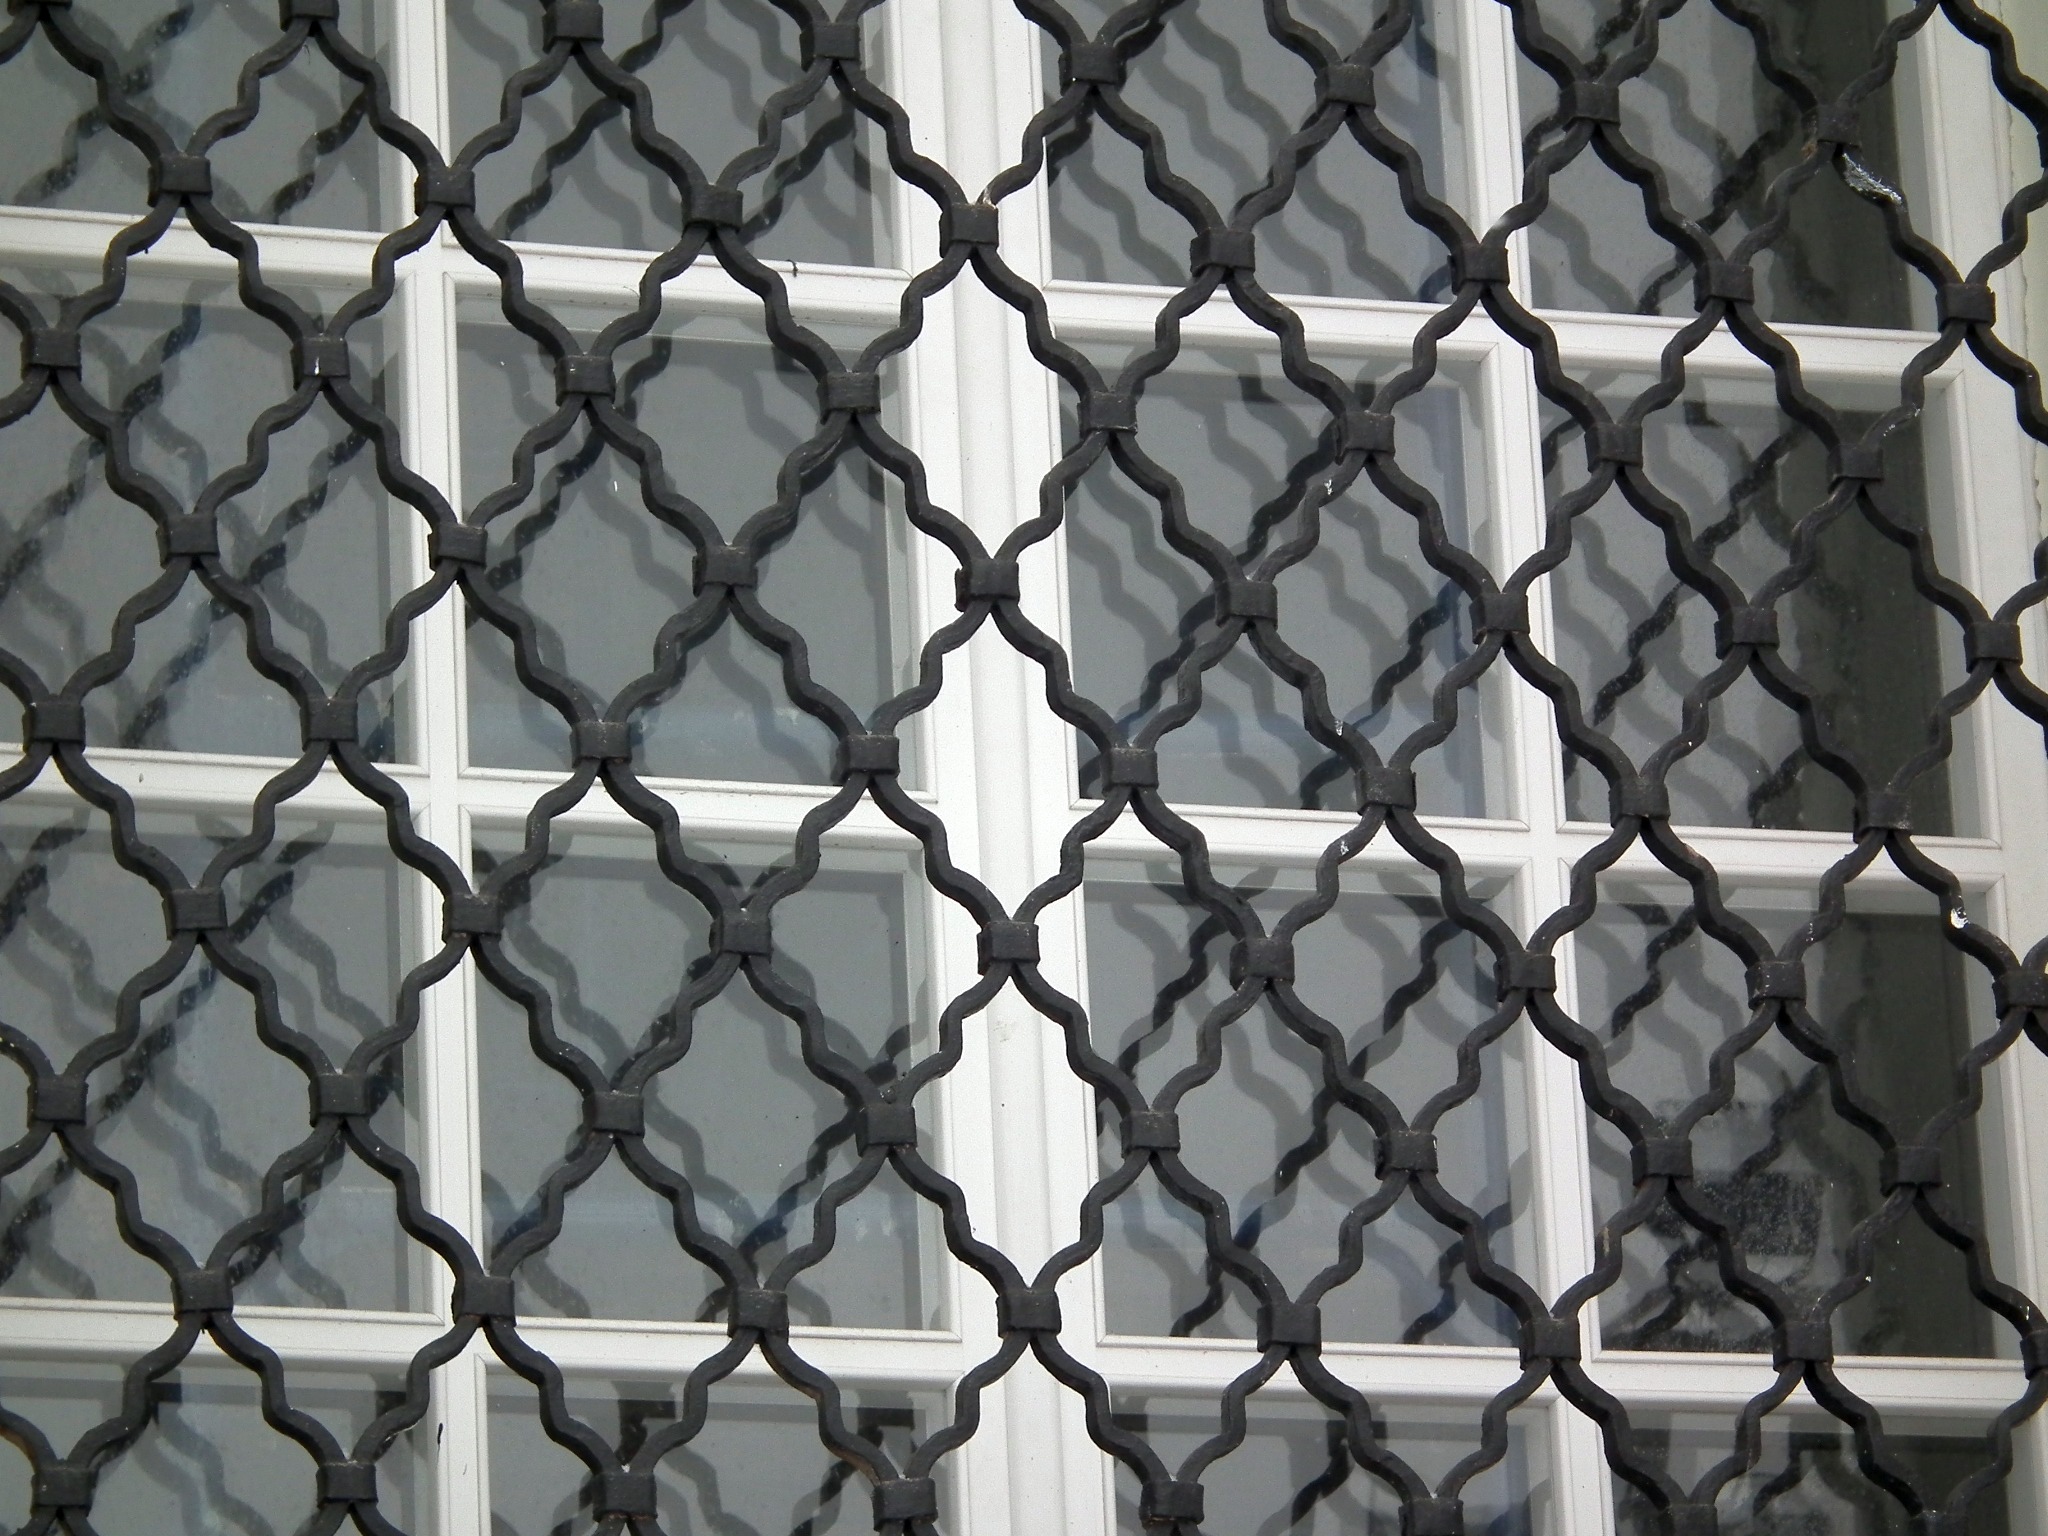
architecture, house, floor, window, glass, building, city, wall, pattern, line, tile, material, grille, circle, art, design, net, symmetry, mosaic, mesh, the fa ade of the, flooring, chain link fencing